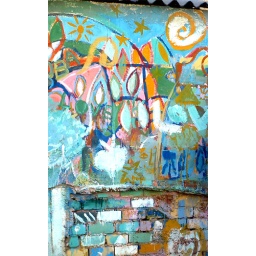
colorful wall in tel aviv